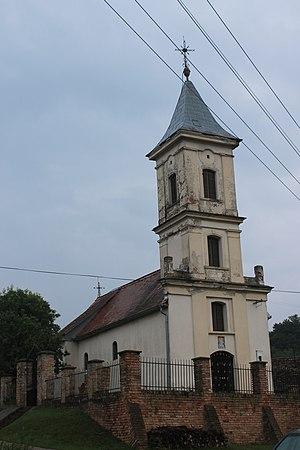
L'éparchie de Syrmie est une éparchie, c'est-à-dire une circonscription de l'Église orthodoxe serbe. Elle se trouve au sud-ouest de la province de Voïvodine, en Serbie. Son siège se trouve à Sremski Karlovci. En 2006, elle est administrée par l'évêque Vasilije.
Molovin est un village de Serbie situé dans la province autonome de Voïvodine. Il fait partie de la municipalité de Šid dans le district de Syrmie. Au recensement de 2011, il comptait 195 habitants.